Meyhane

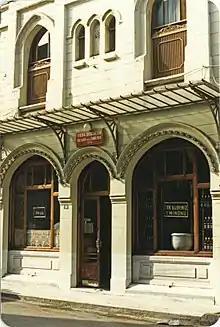
Vefa Bozacısı in Istanbul established in 1876

Meyhane (Lisān-ı Osmānī:) appeared during the time of the Ottoman Empire and rapidly increased in popularity, becoming an institution that housed all kinds of people from different segments of society. In the beginning of the 1800s meyhane in Istanbul numbered around 500.